Deming Chen

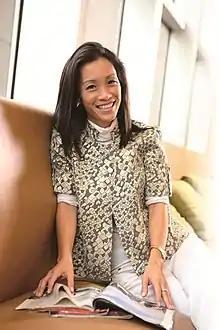

Deming Chen, also widely known as M I N G (born November 18, 1970) is an American businesswoman, creative executive, author, long-distance runner, marathoner and former television host. She is Chief Culture Officer of EF Education First. She is also a board member of Keswick Foundation, a Hong Kong-based philanthropic organization and a brand ambassador of a London-based athletic wear company, Sweaty Betty. Ming serves on board of Hult International Business School and is on the Advisory Council of The Asian American Foundation.